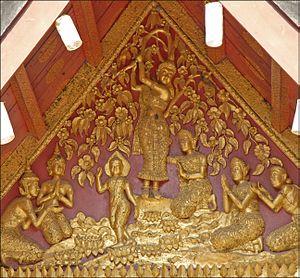
Le bouddhisme est la deuxième religion la plus pratiquée en Malaisie, après l'islam, avec 19,8 % de la population, combiné avec les religions chinoises cela fait un total de plus de 21,6 % de la population. Le Bouddhisme en Malaisie est principalement pratiqué par les Chinois de Malaisie mais il y a aussi des Malaisiens Siamese, Malaisiens Sri-Lankais et Birmans qui pratiquent le Bouddhisme en Malaisie, tout comme Ananda Krishnan et K. Sri Dhammanand, ainsi qu'une population importante d'Indiens de Malaisie.